1904 Devonport by-election

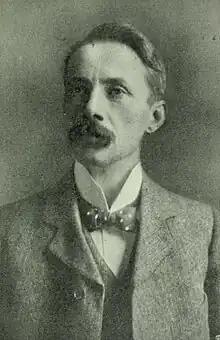
Benn

The local Conservative Association selected 53-year-old Sir John Jackson as their candidate to defend the seat. He was a contractor for Public Works. He completed the Admiralty Docks at Keyham, Devonport.